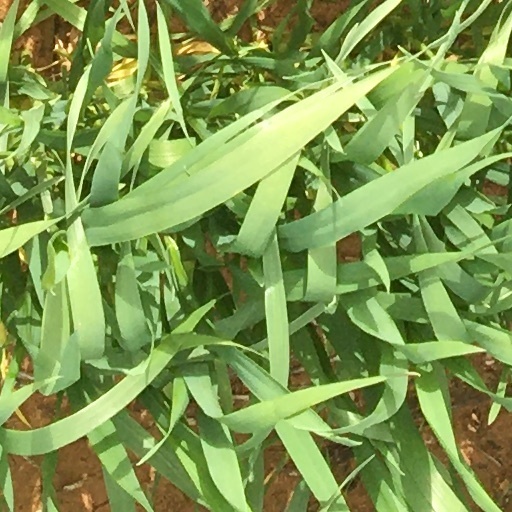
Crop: wheat